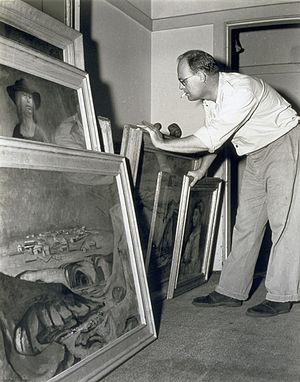
Sir George Russell Drysdale est un peintre australien. Il a remporté le prestigieux prix Wynne en 1947 et a représenté l'Australie à la Biennale de Venise en 1954.